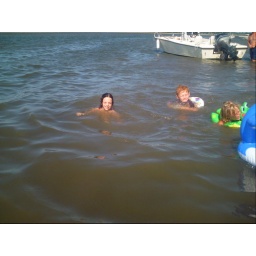
Kids swimming in the river